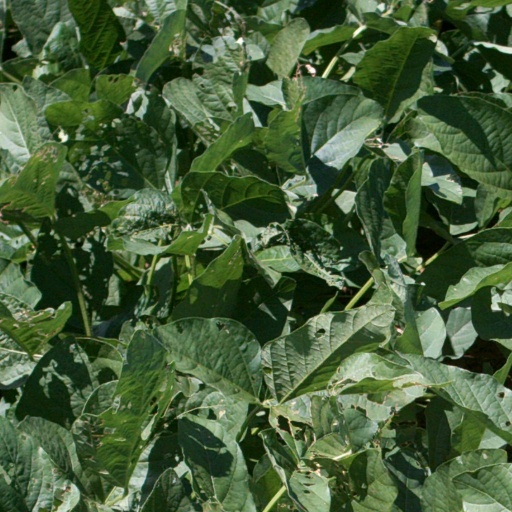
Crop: soybean